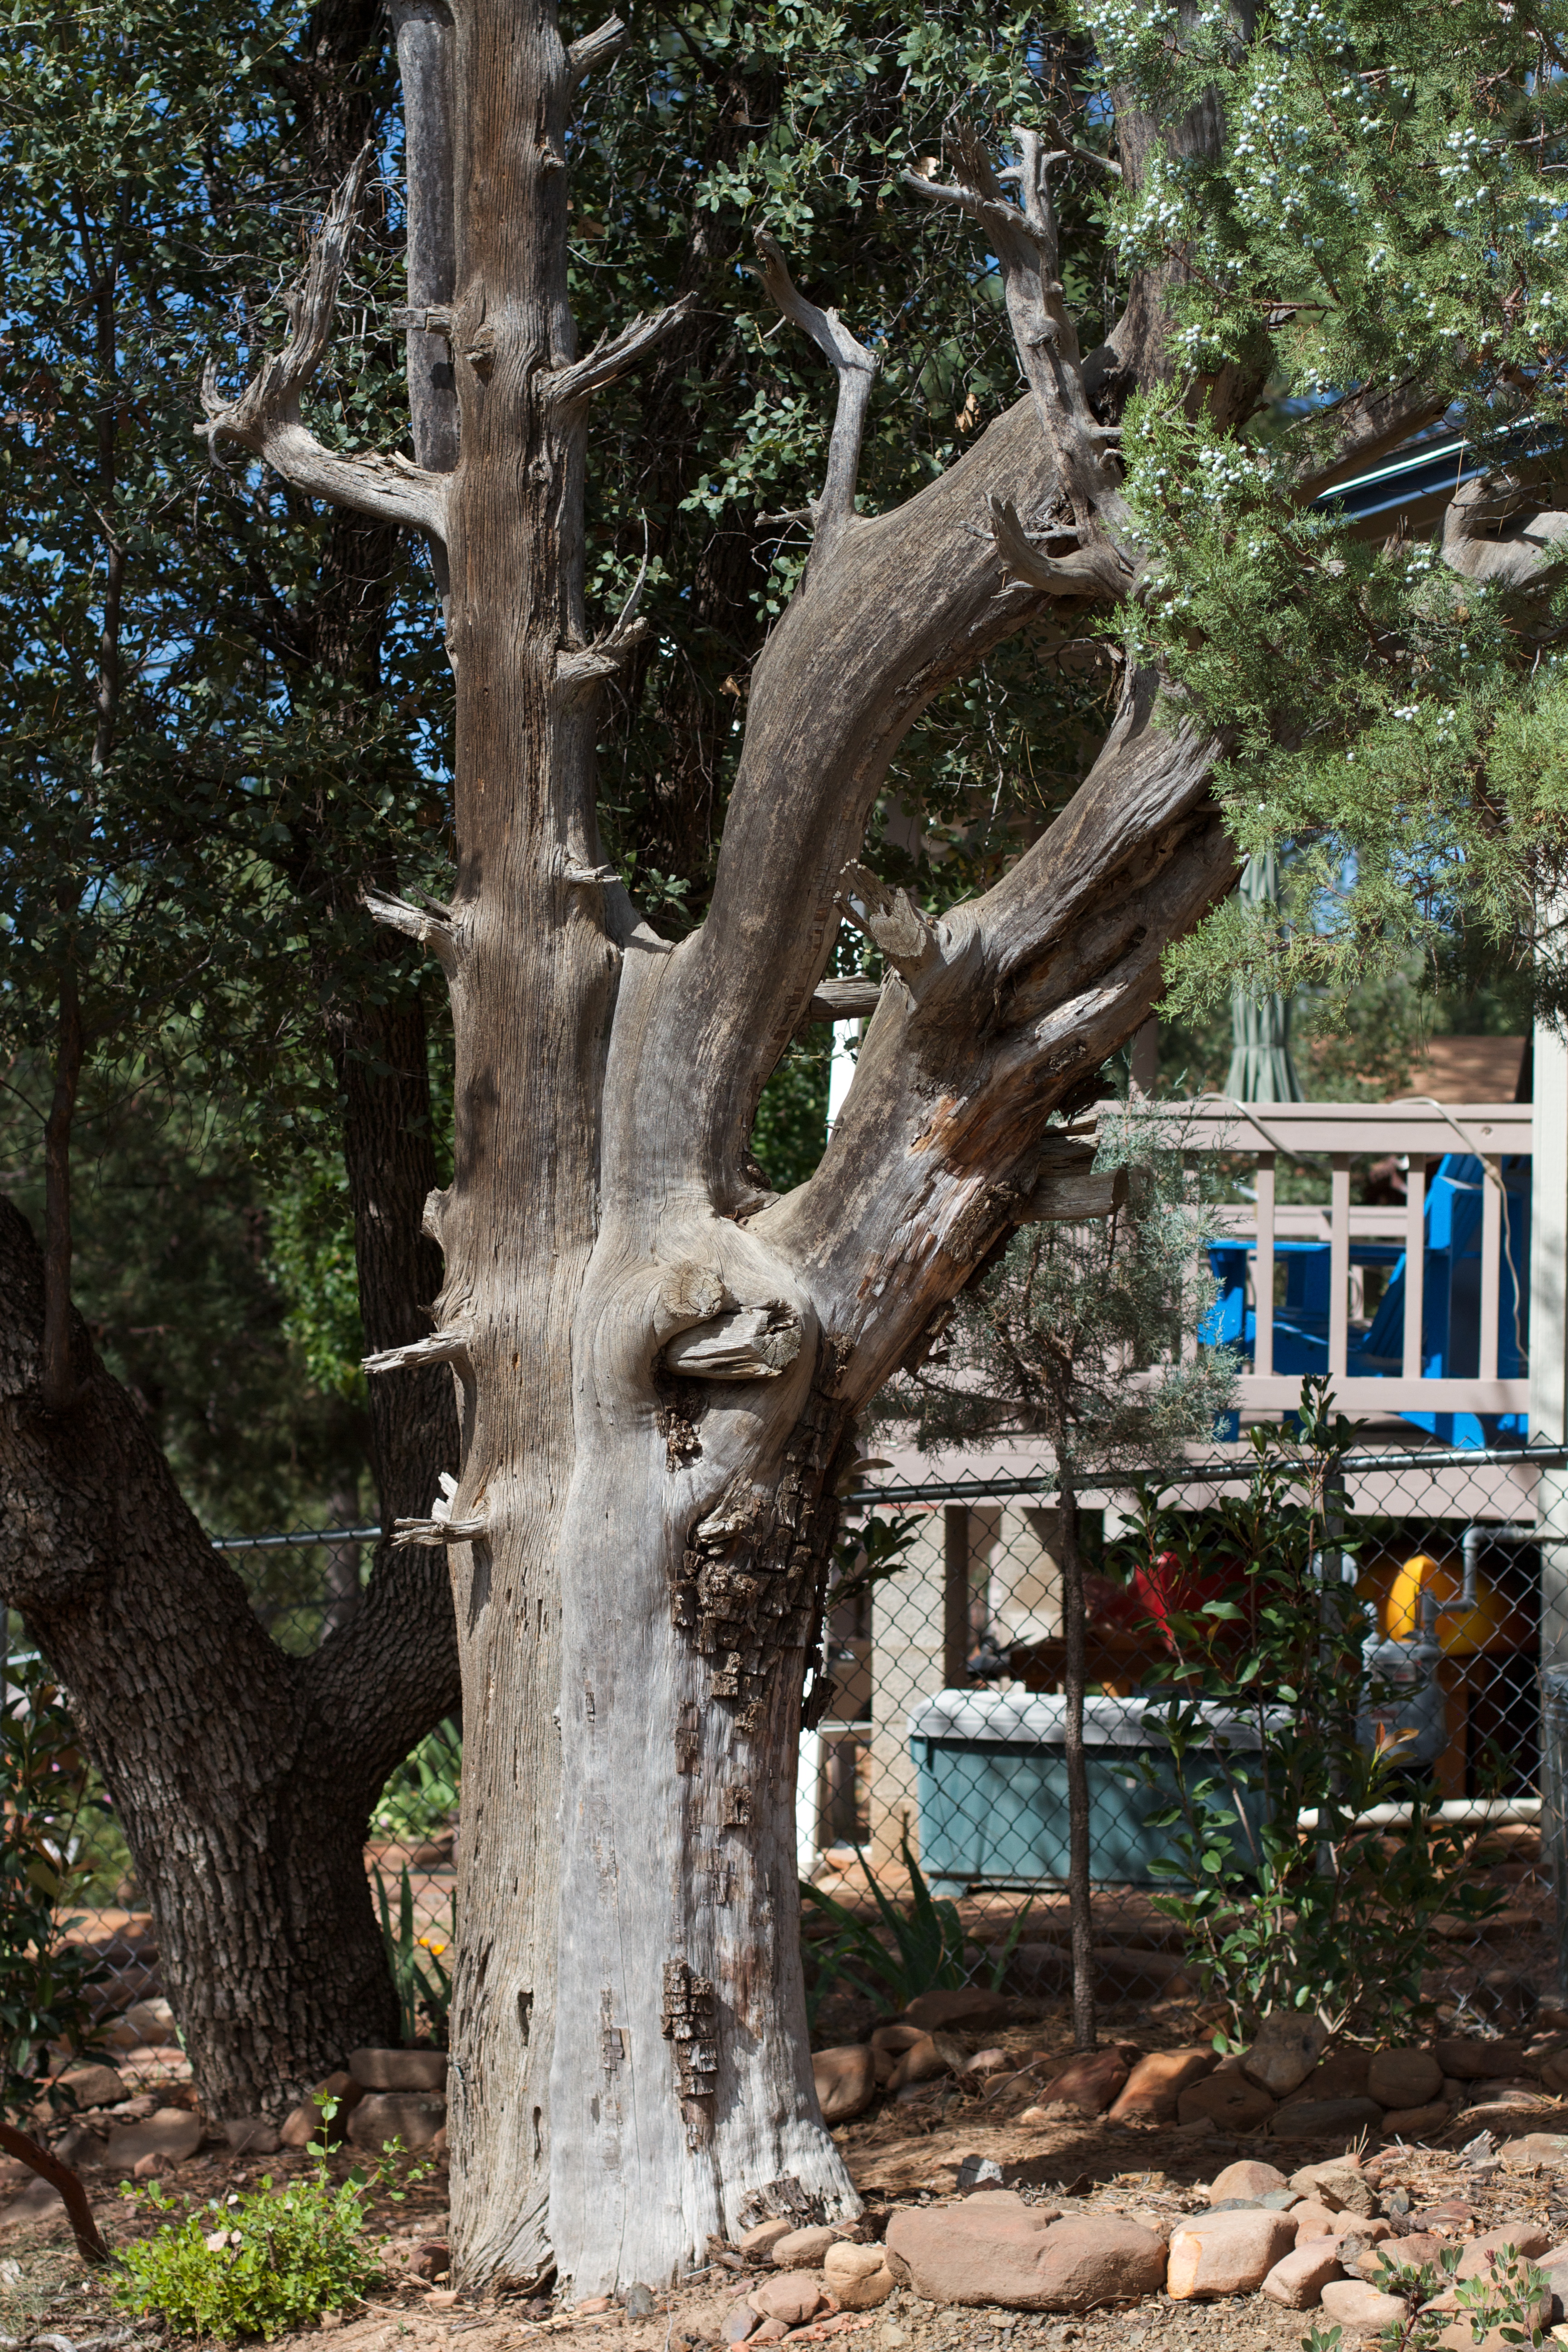
tree, plant, wood, flower, garden, sculpture, art, gardenphor, woody plant